Answer in natural language. Which point is closer to the camera taking this photo, point A  or point B? Choose between the following options: B or A
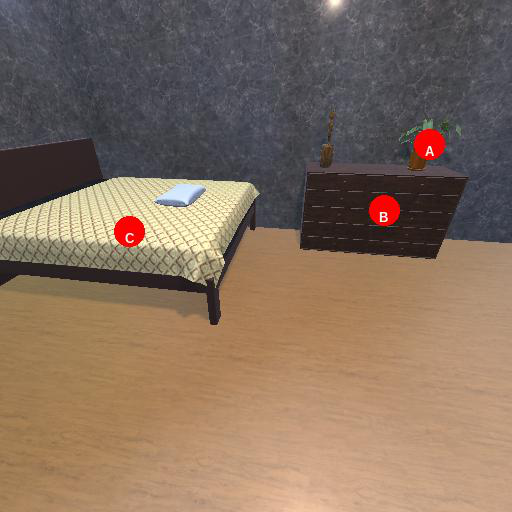
<answer>B</answer>